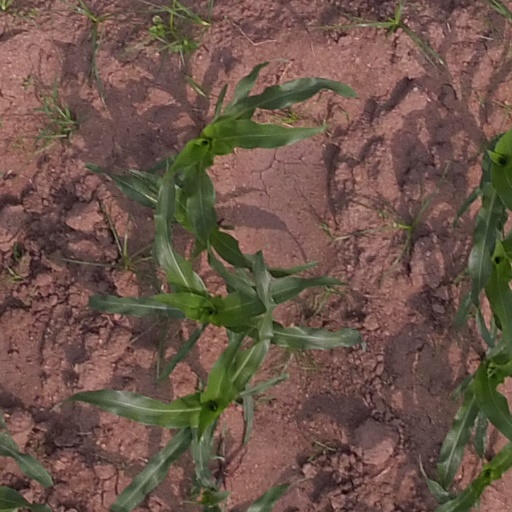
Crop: maize; corn